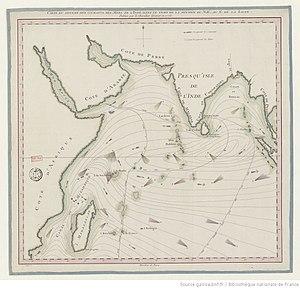
Carte de la nouvelle route explorée par le Chevalier Grenier.
Jacques Raymond de Grenier de Taudias, dit le Chevalier Grenier ou Chevalier de Grenier, puis le Vicomte de Grenier, né à Saint-Pierre de la Martinique le 28 juin 1736 et mort le 2 janvier 1803 à Paris, est un officier de marine connu pour avoir découvert et exploré une nouvelle route maritime entre l'Île de France et les Indes. Ses travaux sur l'hydrographie, la cartographie et les courants marins lui valurent d'être nommé membre adjoint de l'Académie royale de Marine en 1769. Enseigne de vaisseau le 15 janvier 1762, il deviendra chef de division navale le 1ᵉʳ mai 1786, avant de quitter la marine le 4 avril 1789. Il servit successivement sur les navires le Hardi, le Dragon, l'Hébé, le Téméraire, la Biche, l’Heure du Berger, la Belle Poule, le Sphinx, la Boudeuse et enfin la Bretagne.